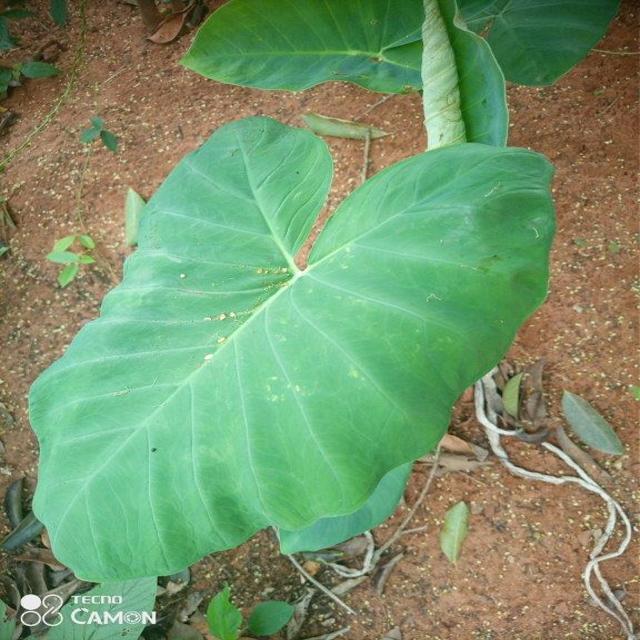
Label: Healthy